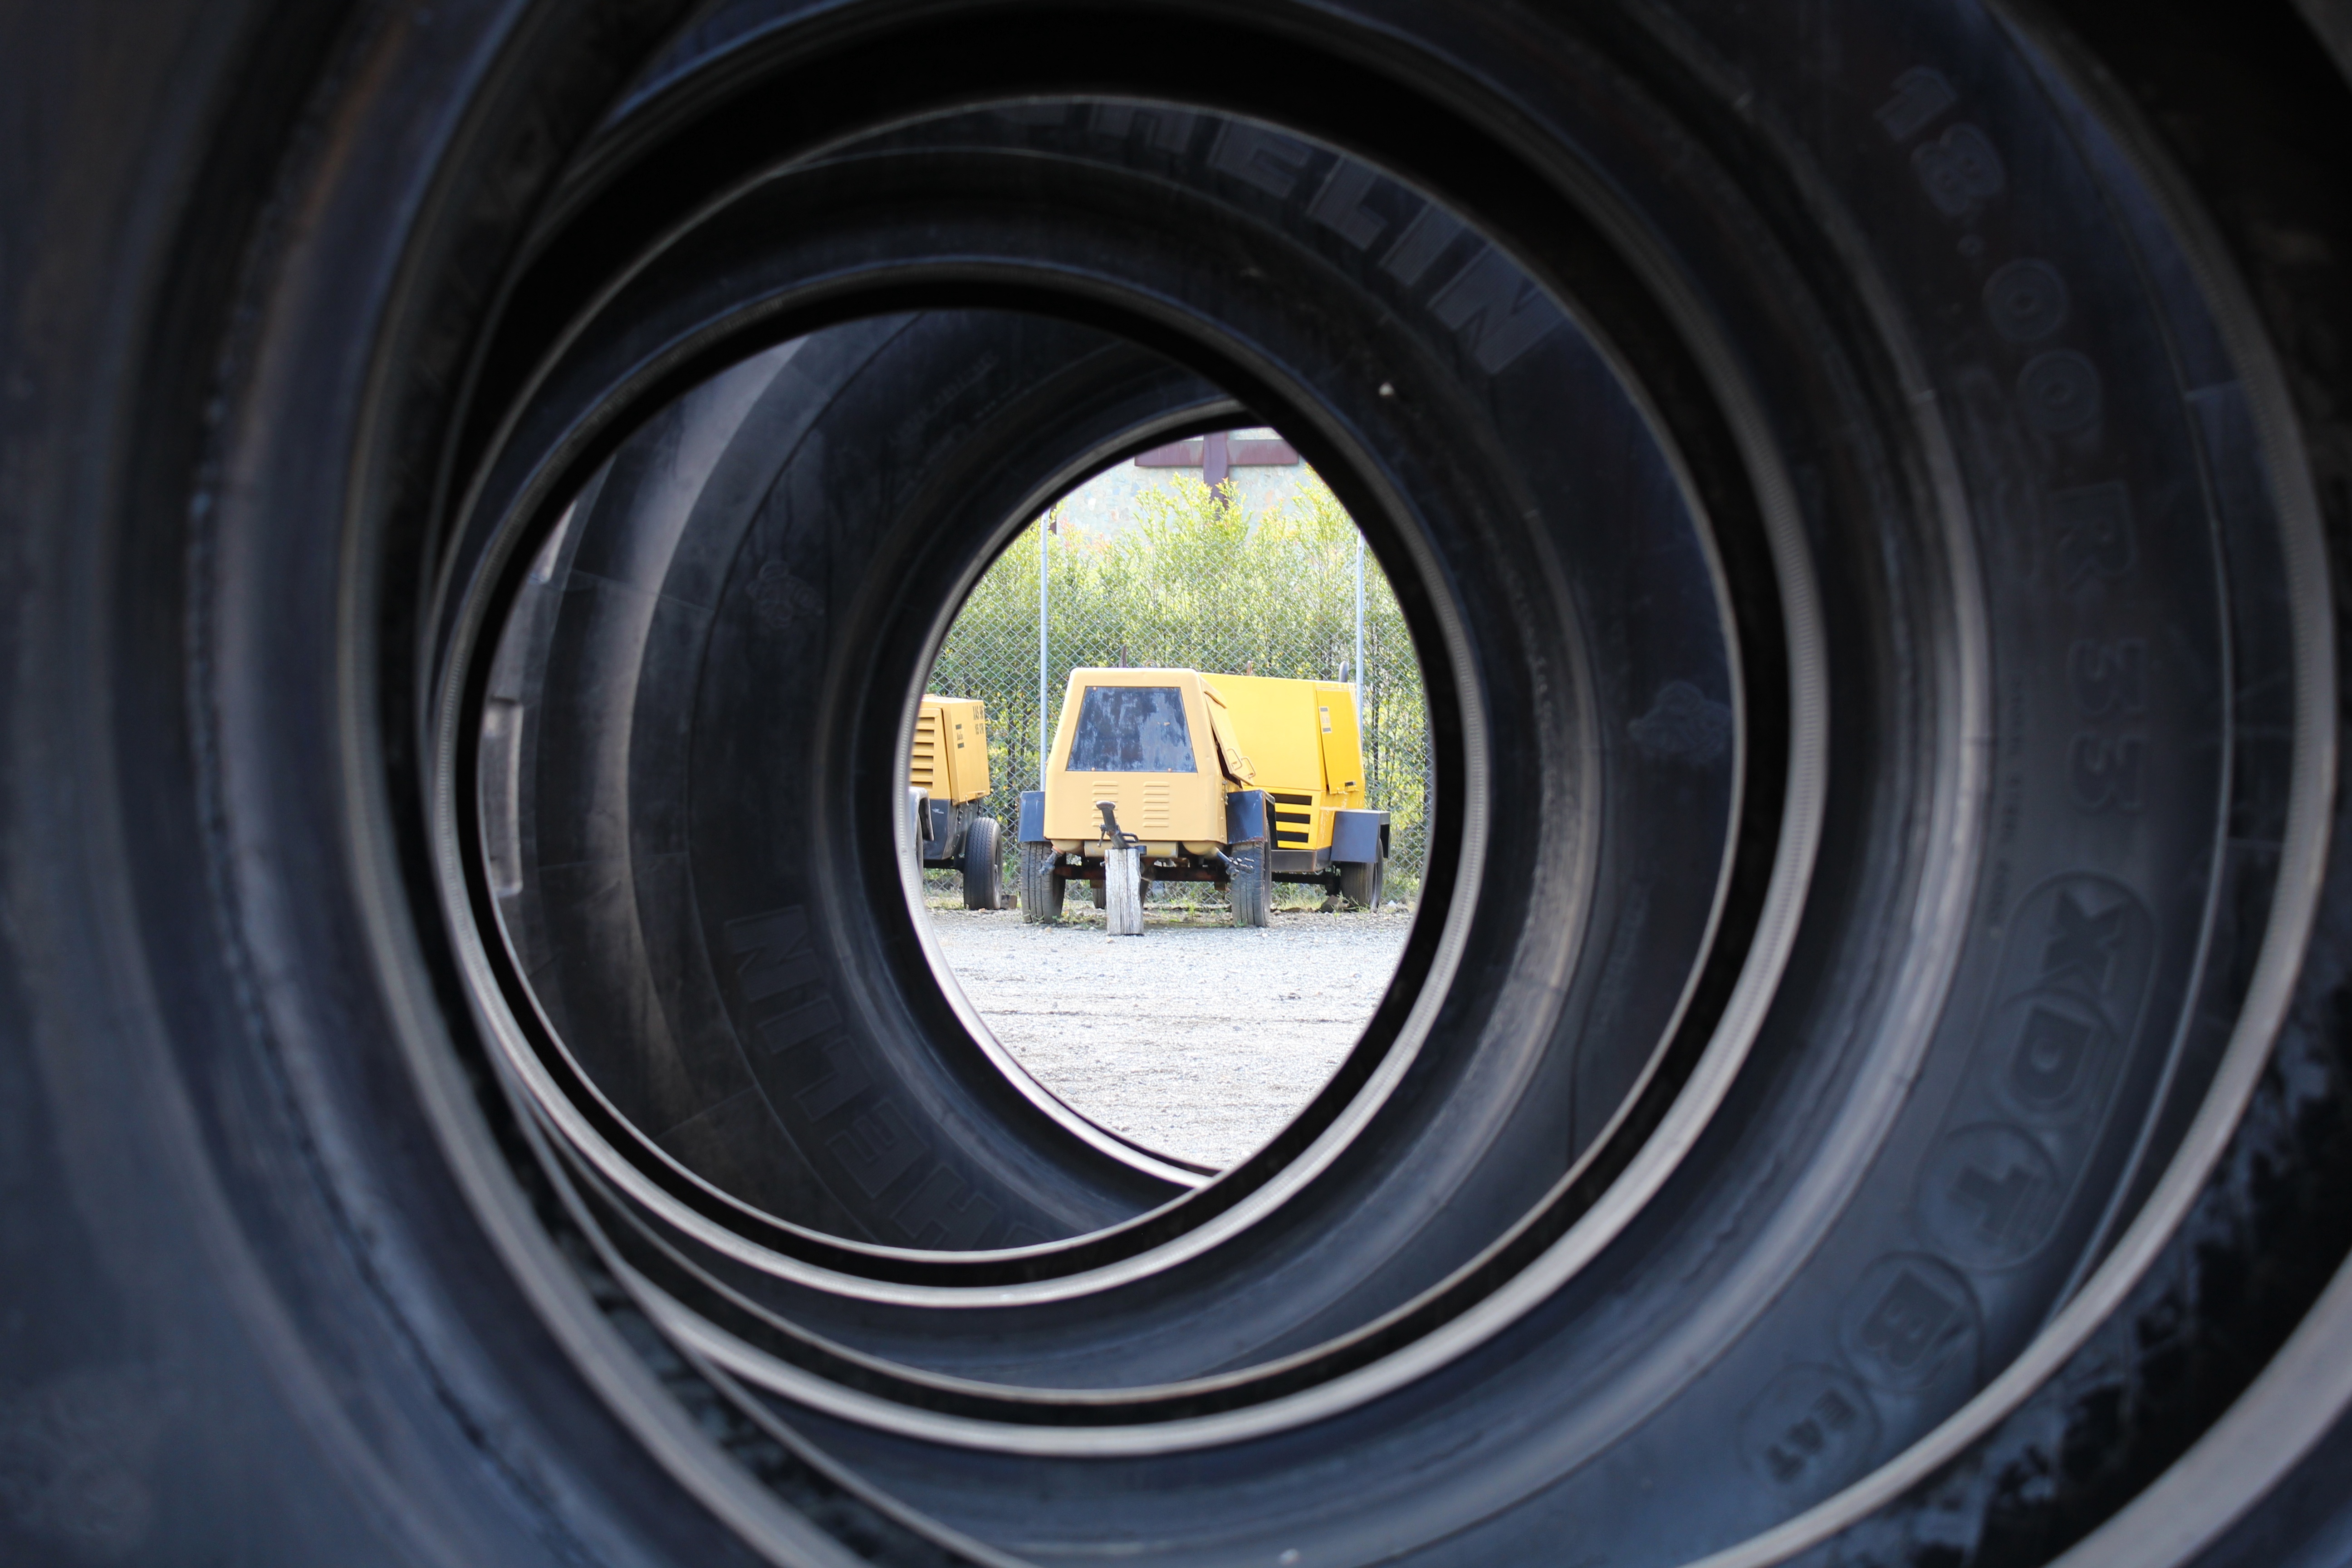
wheel, vehicle, spoke, tire, rim, hubcap, compact car, automotive tire